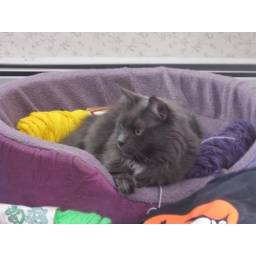
kitty in the dog bed with yarn